Gina Prince-Bythewood

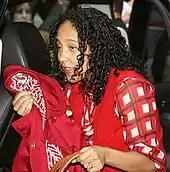
Prince-Bythewood at the 2008 Toronto International Film Festival

In 2014, Prince-Bythewood directed "Beyond the Lights", starring Gugu Mbatha-Raw. Prince-Bythewood began work on the film in 2007, before work on 2008's "The Secret Life of Bees" was completed, but struggled to find financing when the original production company, Sony, backed out after she insisted on casting Mbatha-Raw. The film premiered at the 2014 Toronto International Film Festival.